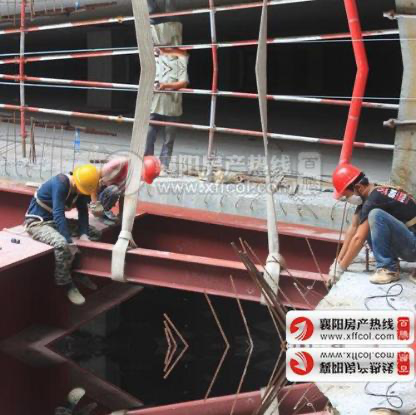
Objects in the image:
label: helmet
label: helmet
label: helmet
label: person
label: person
label: person
label: person
label: person